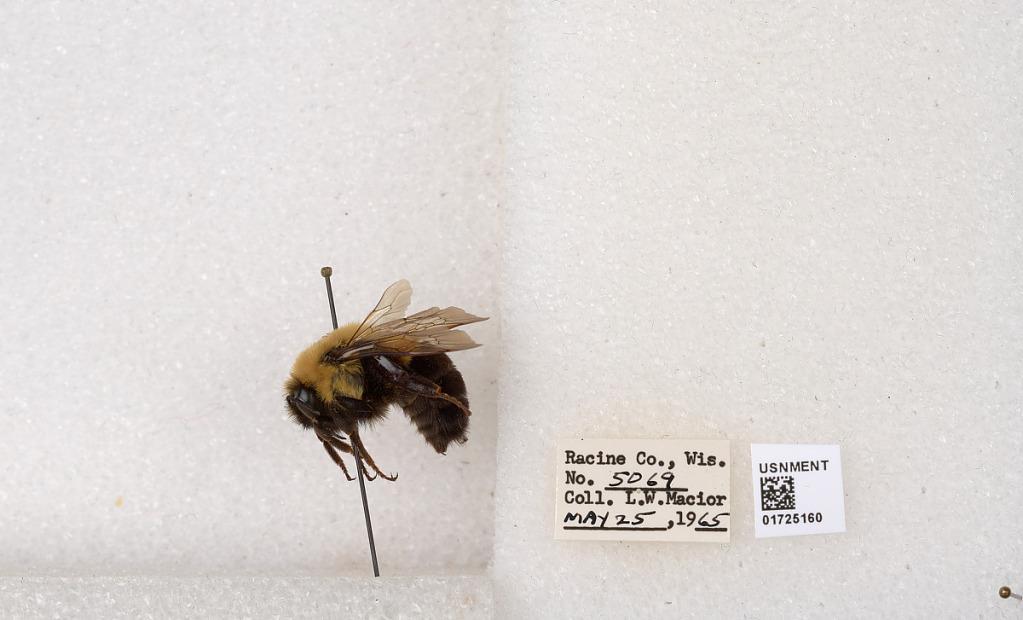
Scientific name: Bombus impatiens Cresson
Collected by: L. Macior
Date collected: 1965-5-25
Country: United States
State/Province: Wisconsin
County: Racine
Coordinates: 42.7299, -87.8123